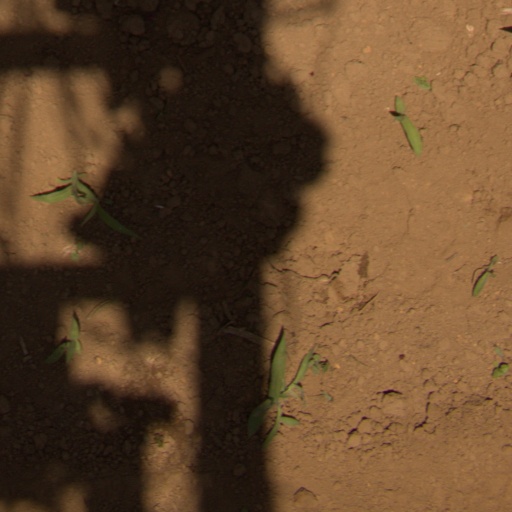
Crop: Jerusalem artichoke